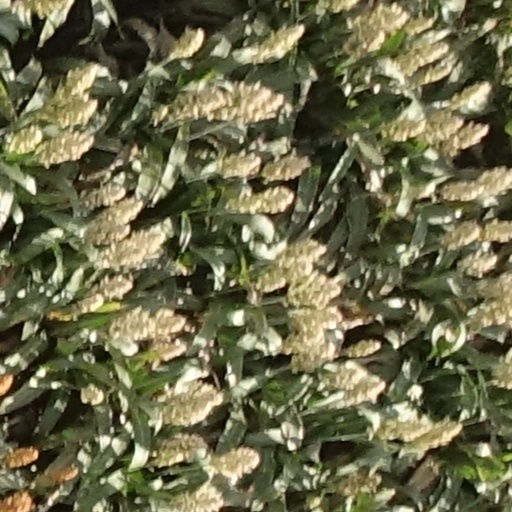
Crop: sorghum